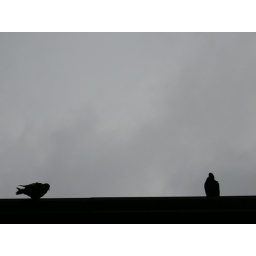
birds in the sky